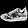
Label: Sneaker